RAF Lossiemouth

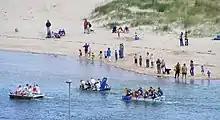
The 2009 Lossiemouth Raft Race

The Typhoon FGR4 provides the RAF with a multi-role combat capability for air policing, peace support and high intensity conflict. Lossiemouth Typhoon squadrons have operated against ISIS in Iraq and Syria as part of Operation Shader and have participated in the NATO Baltic Air Policing mission where they operated from Ämari air base in Estonia.